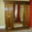
Label: wardrobe